Hirtshals

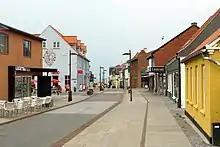
Shopping malls in Hirtshals

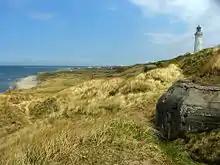
The nature of Hirtshals: the beach, the cliffs, the North Sea and the history: the bunkers and the lighthouse.

The town of Hirtshals developed around the artificial harbour which was constructed between 1919 and 1931. In 1925, the Hjørring-Hirtshals railway line opened to link the port of Hirtshals with the Danish rail network. In 1966, the harbour was expanded and became one of the largest fishing ports in Denmark. On 8 September 1989, Partnair Flight 394 crashed off the coast of Hirtshals killing all 55 passengers on board making it the worst in Denmark's history.